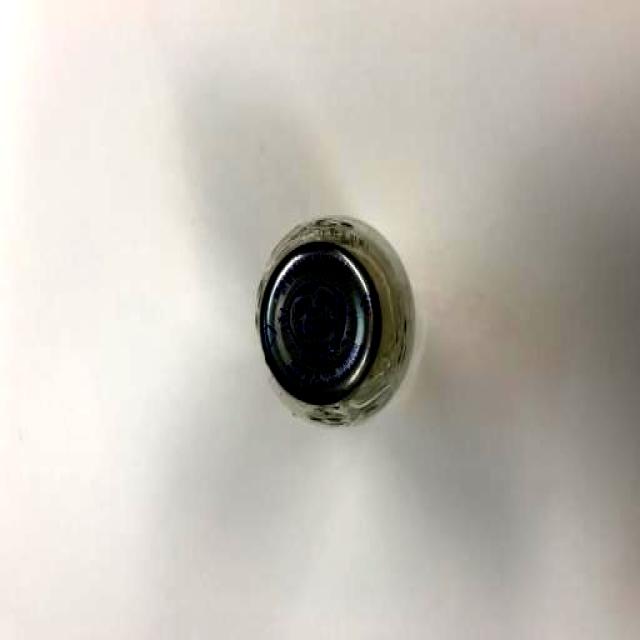
Label: Metal